Ion Agârbiceanu

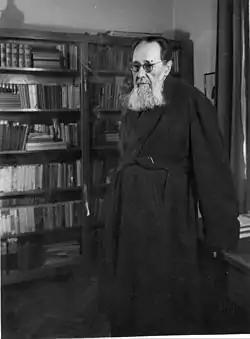
Photograph of the aging Agârbiceanu in his cassock

Agârbiceanu continued to write and publish literature throughout the Carol regime and much of World War II. In 1938, he put out the "bordeline novel-novella" "Pustnicul Pafnutie și ucenicul său Ilarion" ("Pafnutie the Hermit and Ilarion His Apprentice"), with illustrations by Lena Constante, and the satirical novel "Sectarii" ("The Schismatics"). These were followed by "Licean... odinioară" ("Once upon a Time... a Pupil", 1939), "Amintirile" ("The Recollections", 1940), "Domnișoara Ana" ("Miss Ana", 1942), alongside more theological and moralizing essays such as "Din pildele Domnului" ("The Lord's Parables", 1939) and "Meditații. Fața de lumină a creștinismului" ("Meditions. On the Luminous Visage of Christianity", 1941). In December 1941, "Revista Fundațiilor Regale" put out his fragmentary memoirs, from notes first collected in 1932.